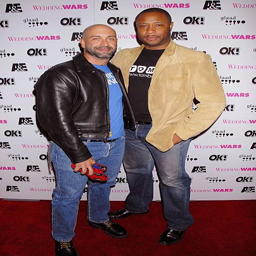
film director and person arrive at the premiere .